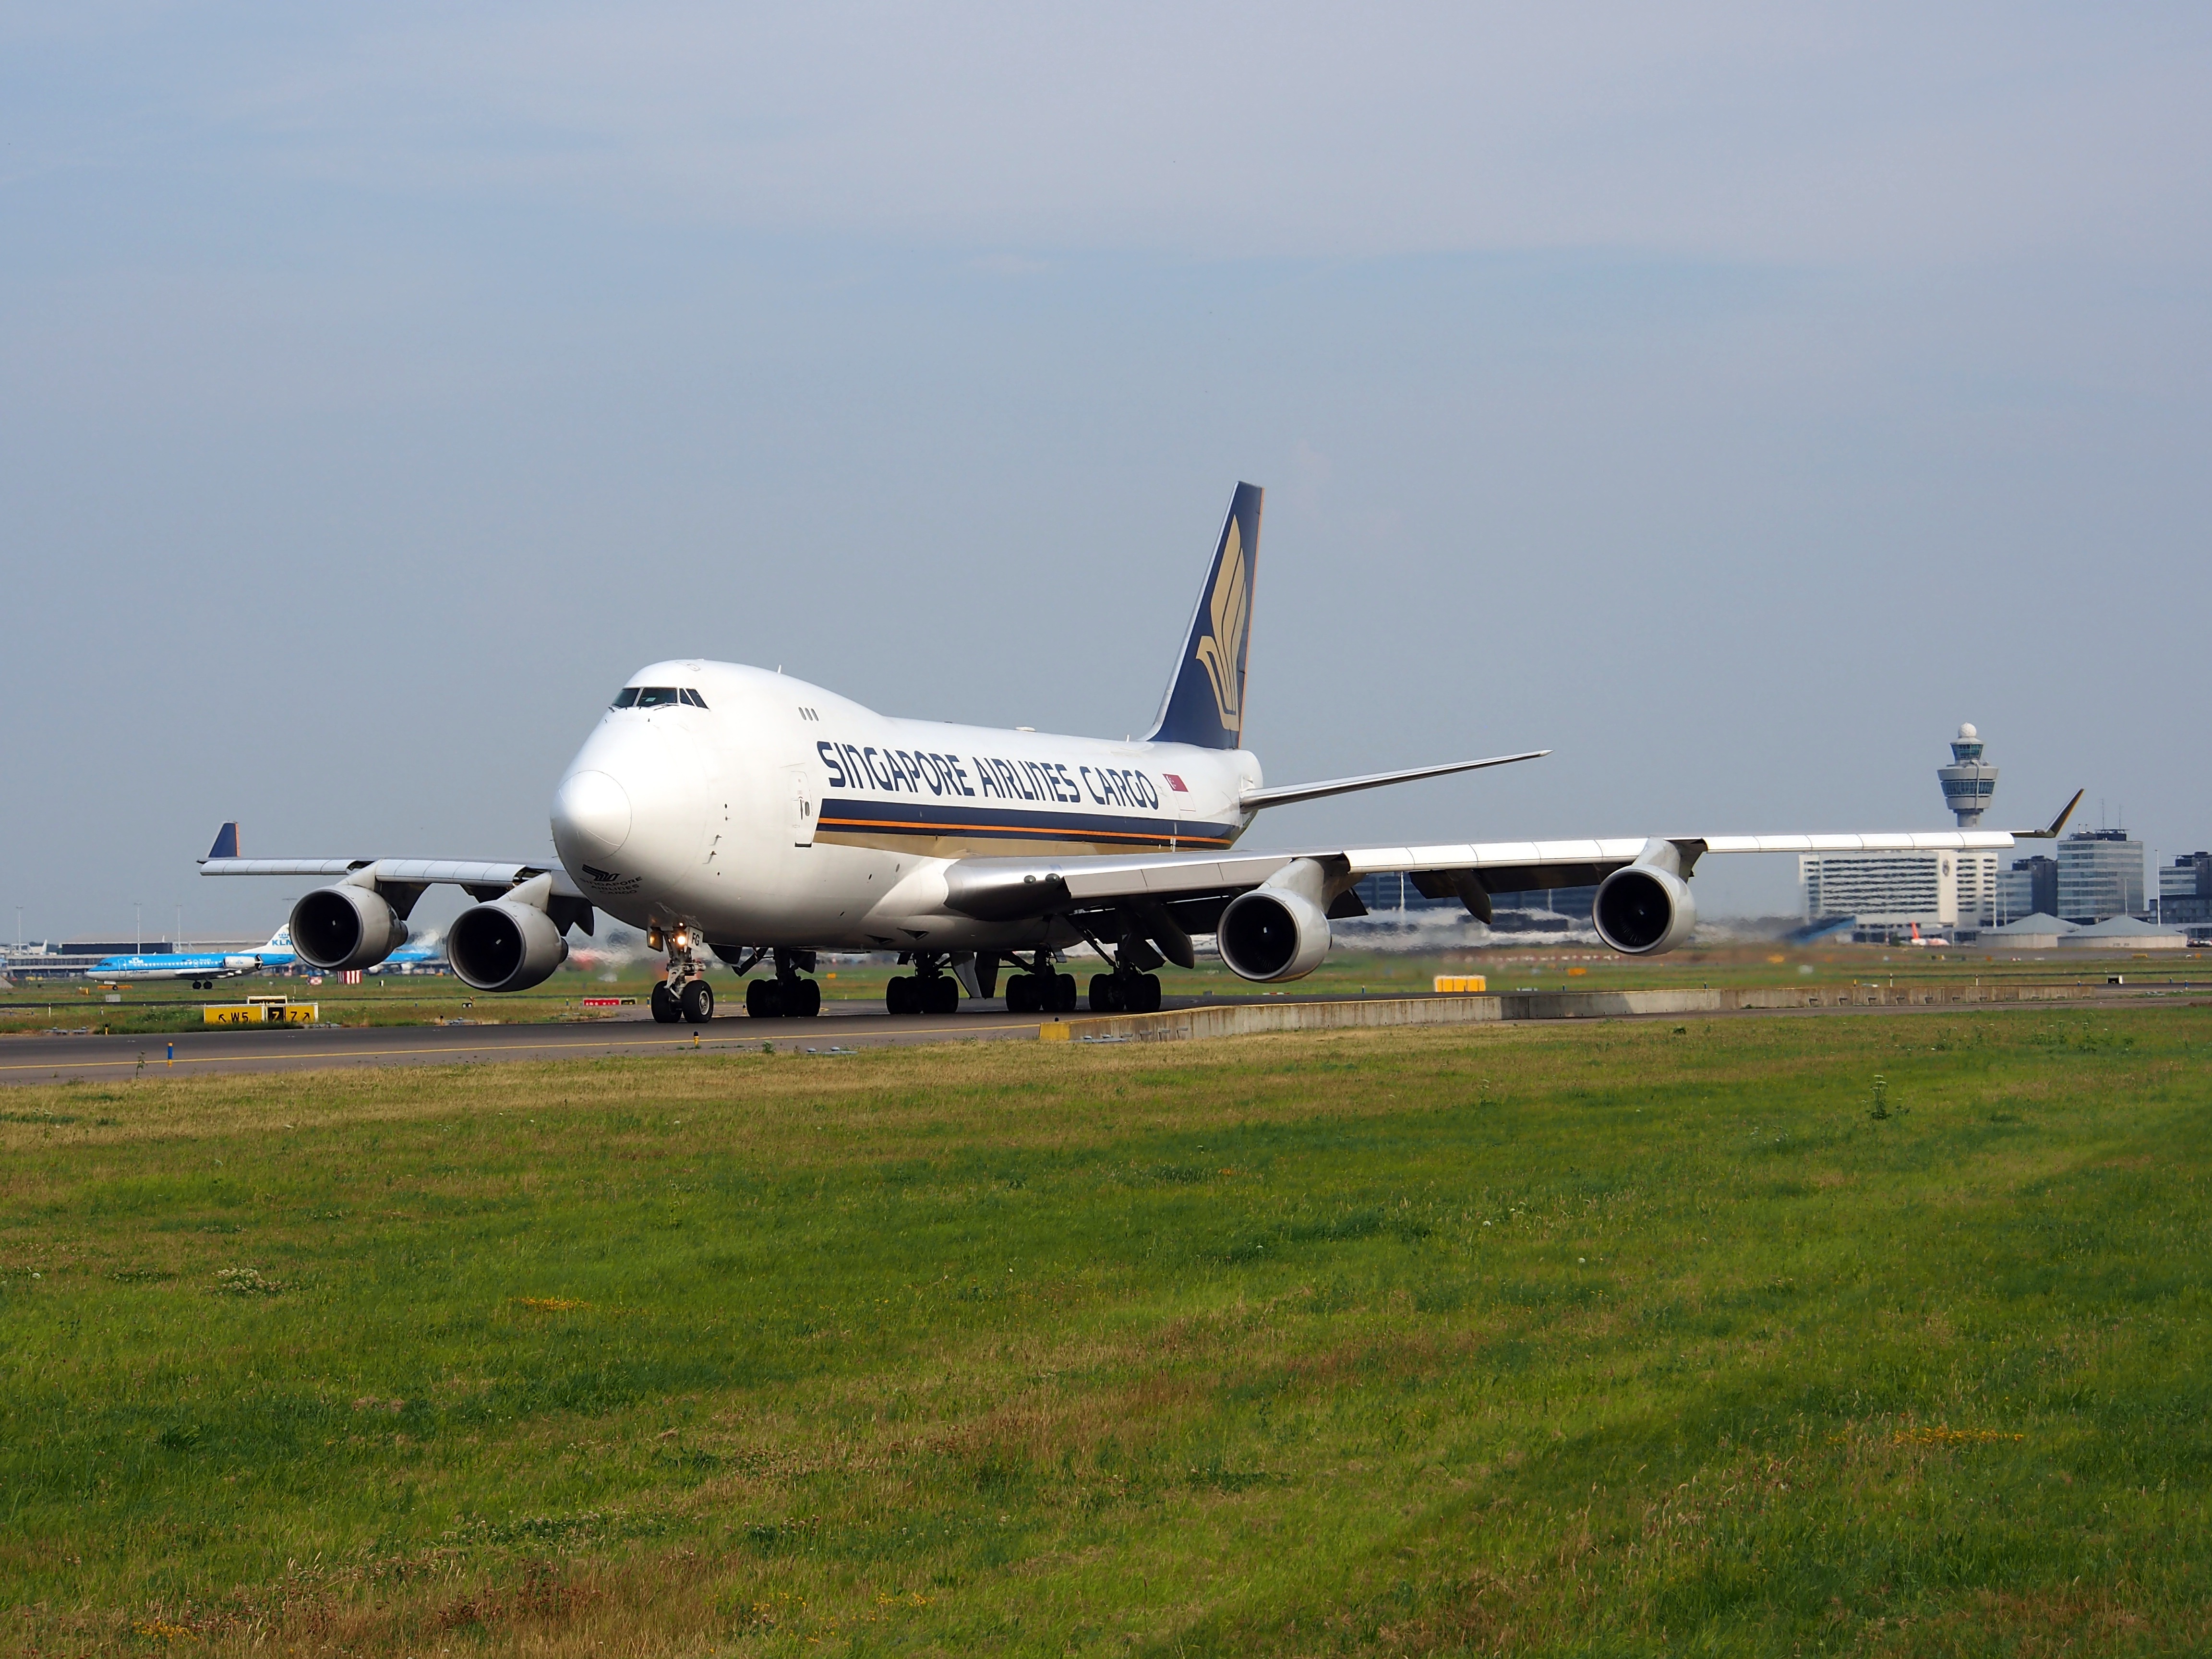
airport, airplane, aircraft, vehicle, airline, aviation, flight, airliner, cargo, airbus, landing, schiphol, boeing, takeoff, jet aircraft, airbus a330, boeing 777, boeing 747, jumbo jet, boeing 767, airbus a380, air travel, singapore airlines, boeing 757, atmosphere of earth, wide body aircraft, narrow body aircraft, boeing 747 8